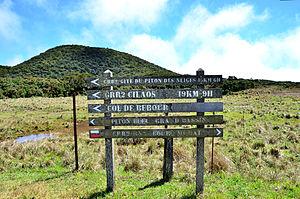
Voici l'intersection
Le piton Tortue, ou piton Vert, est un cratère éteint qui culmine à 1 809 m d'altitude dans les Hauts du sud de l'île de La Réunion, au village de la plaine des Cafres.